The Bing Boys Are Here

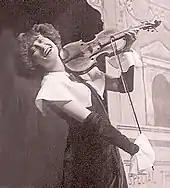
Odette Myrtil recorded "The Languid Melody".

B.W. Findon wrote in "The Play Pictorial", no. 169, vol. XXVIII, "The Bing Boys Are Here edition", London, 1916, p. 50: